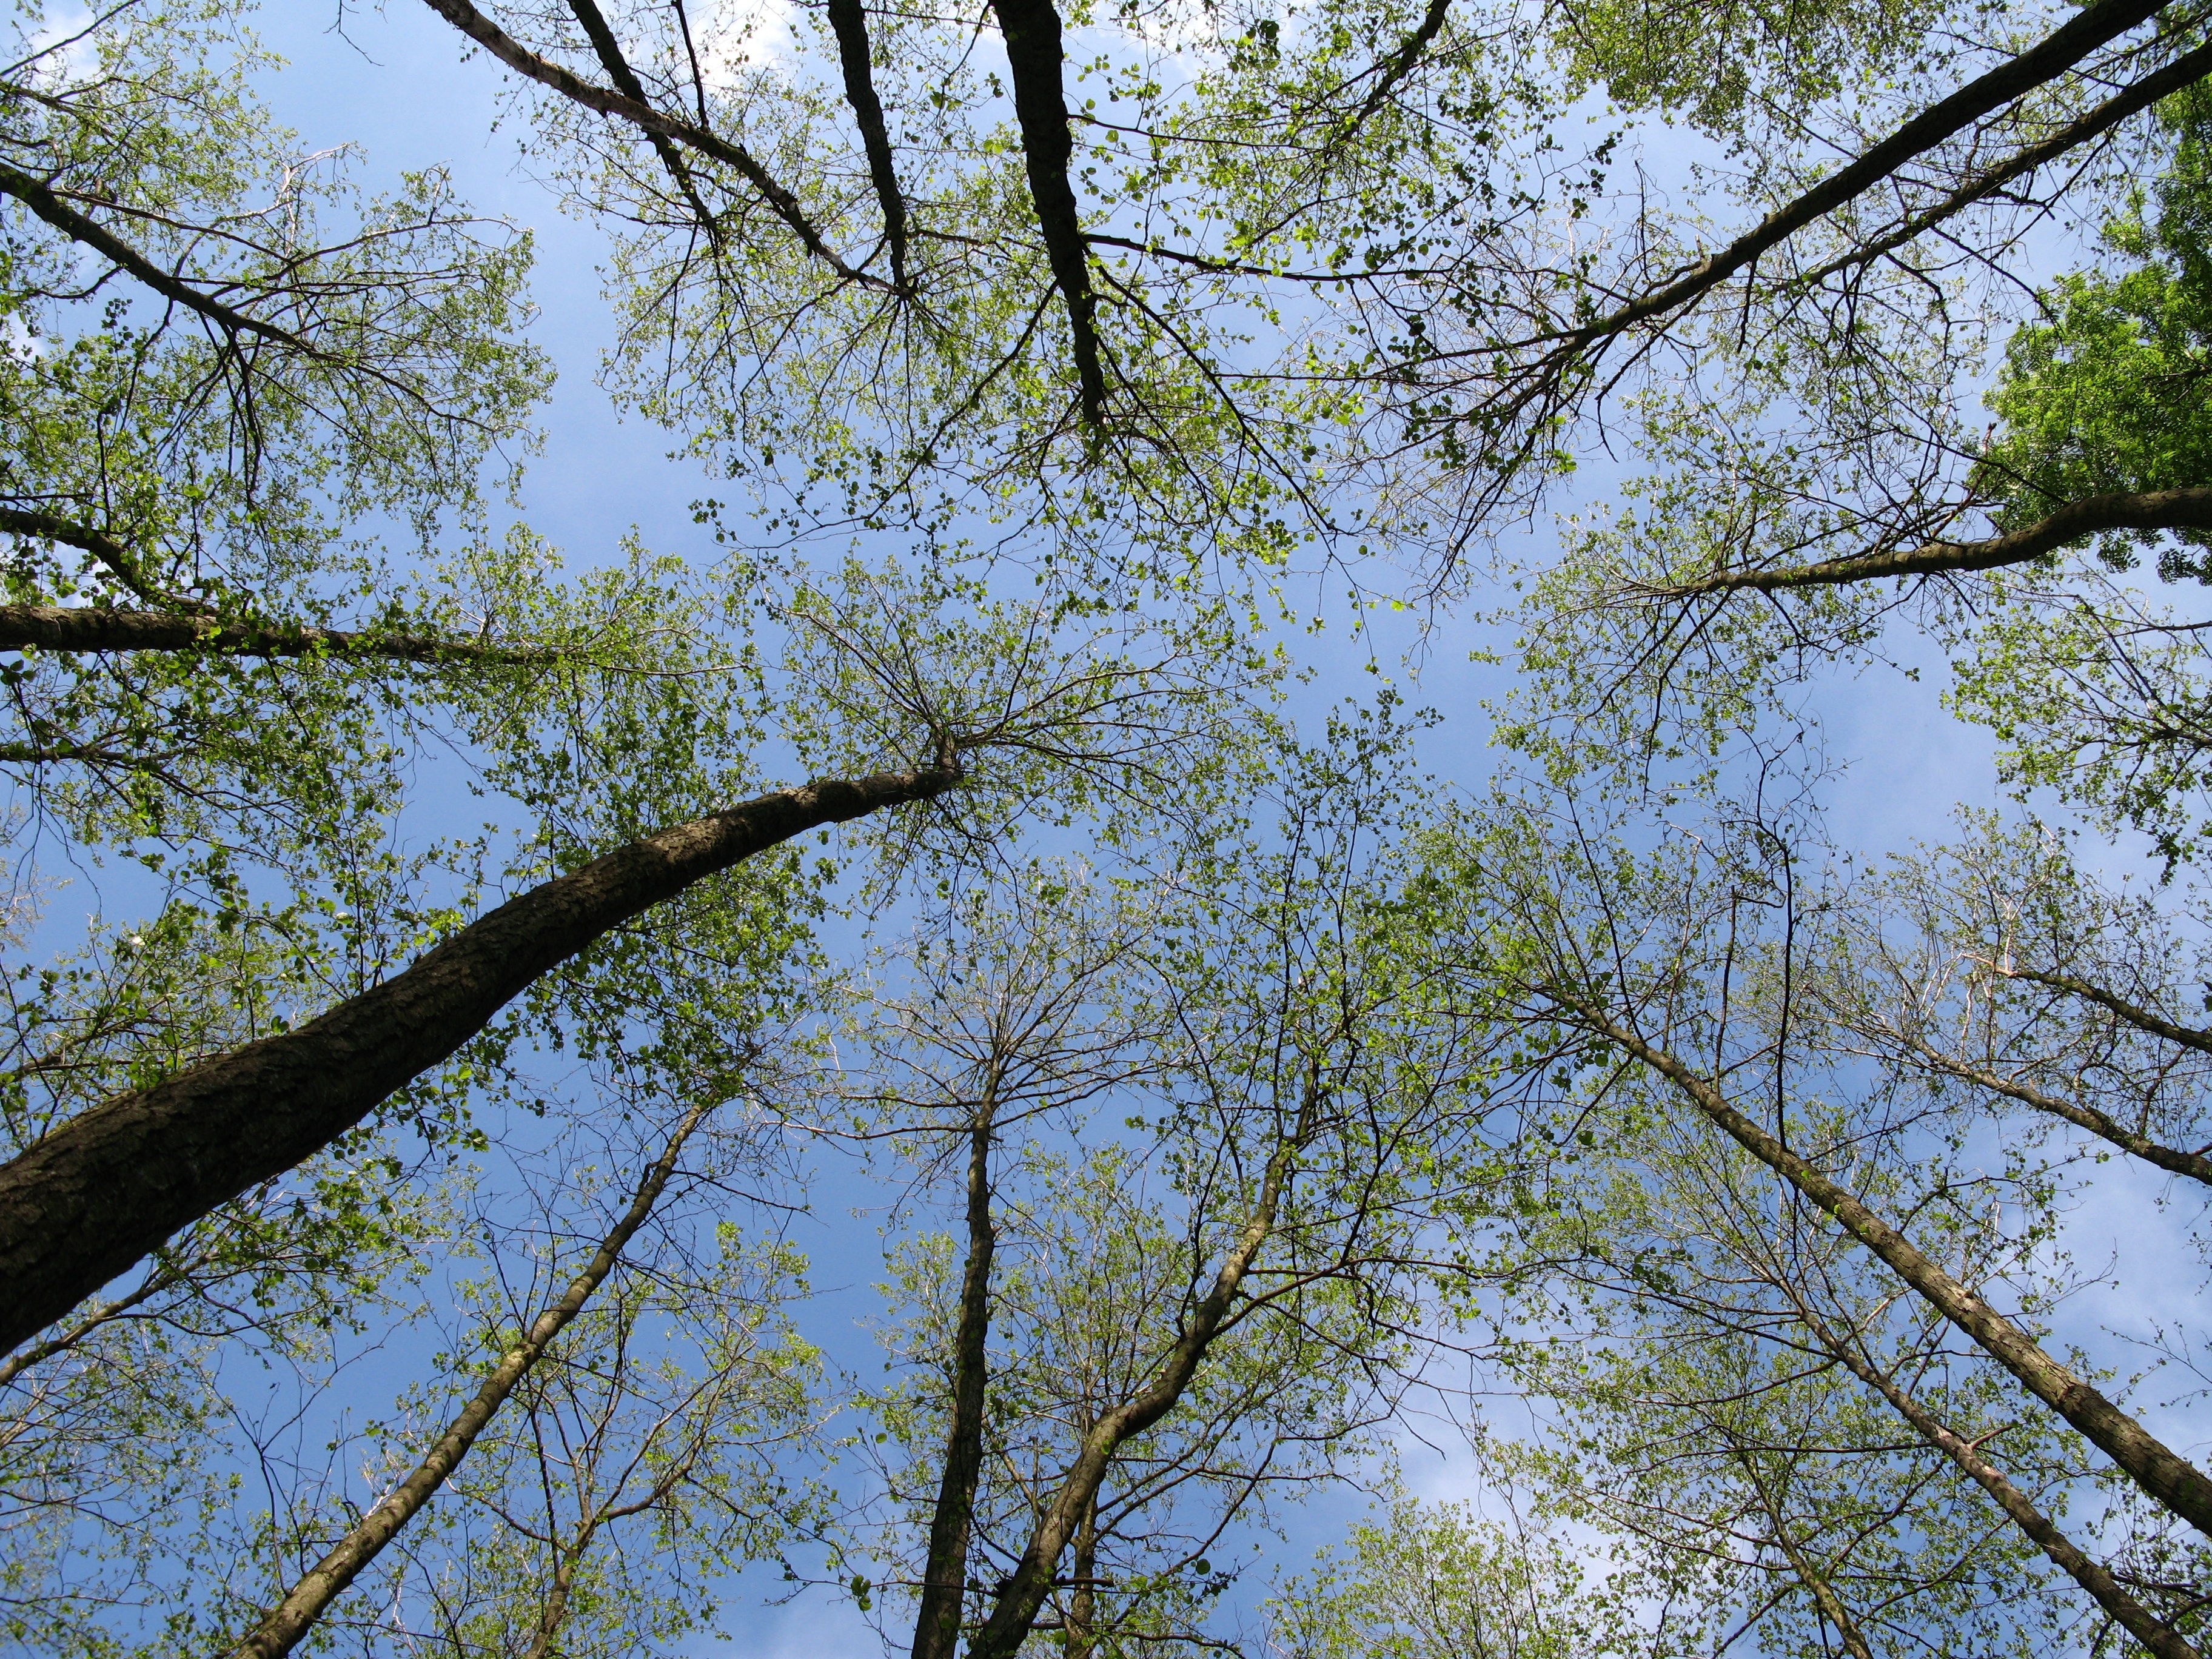
tree, nature, forest, branch, blossom, plant, sunlight, leaf, flower, spring, canopy, botany, flora, trees, deciduous, woodland, woody plant